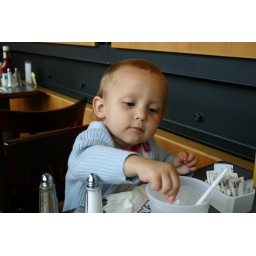
Ava loves to play with the water in her glass when we go out to eat. Don't really know why.